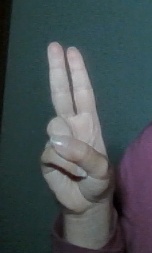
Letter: taa